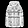
Label: Coat